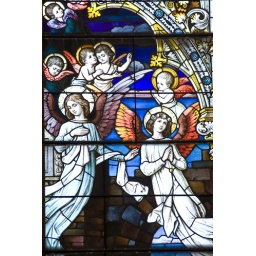
Stained glass window in the Gesu Church chapel on the Marquette University campus.